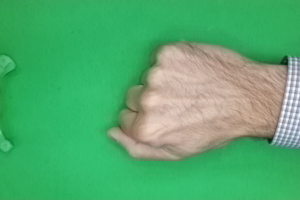
Label: rock